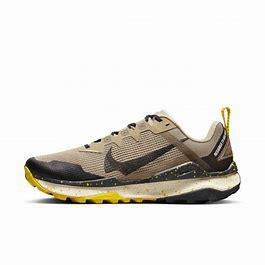
Brand: Nike
Model: Wildhorse 8